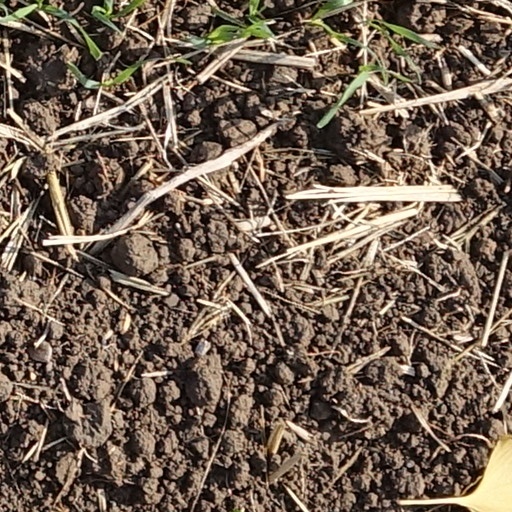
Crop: wheat